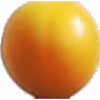
Label: cherry_wax_yellow